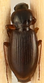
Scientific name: Synuchus impunctatus
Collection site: Bartlett Experimental Forest NEON (BART), plot BART_079